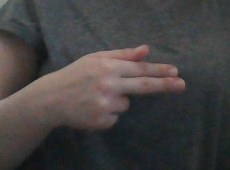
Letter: ghain